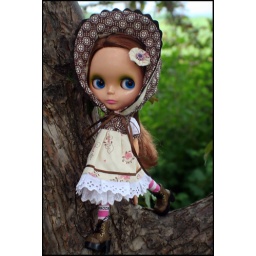
Hat and dress by I Have Wings. Gothic petticoat by SqueakyMonkey. Pink/white striped stockings by Gothic.Rose. Tigiboom Boots